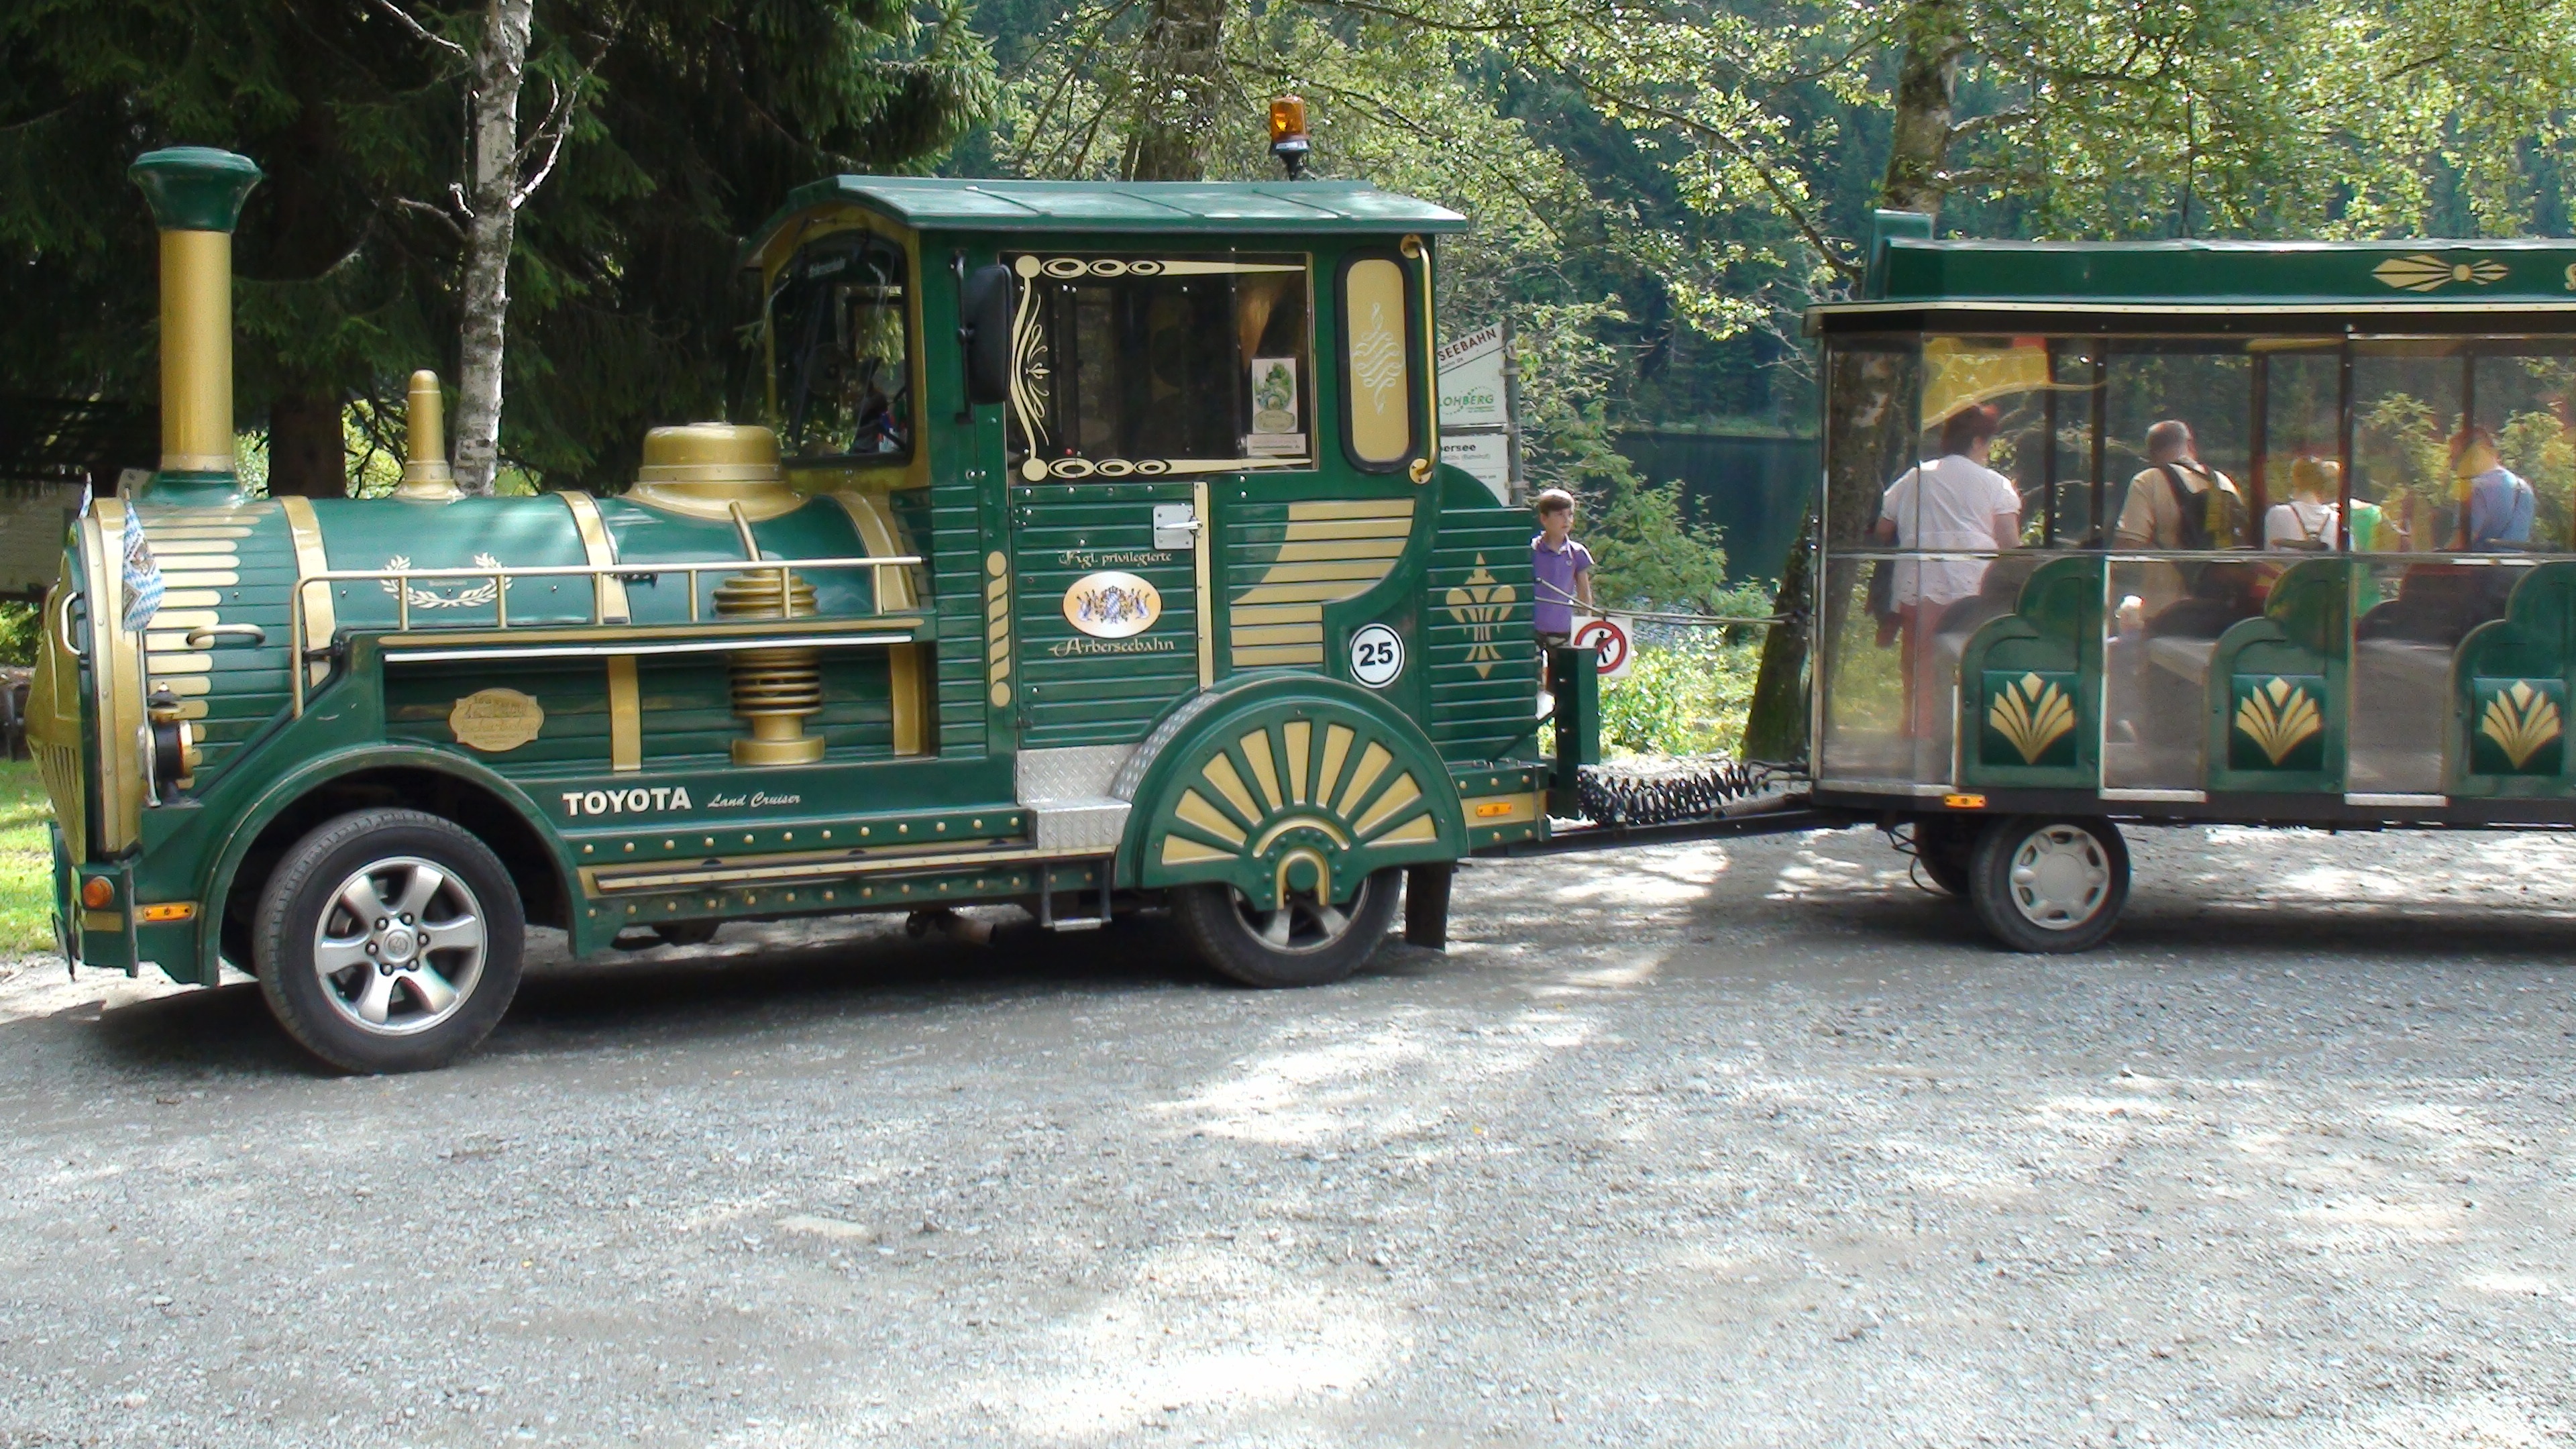
car, transport, truck, vehicle, vintage car, antique car, herbert, land vehicle, mode of transport, light commercial vehicle, kleiner arbersee, small arberseebahn